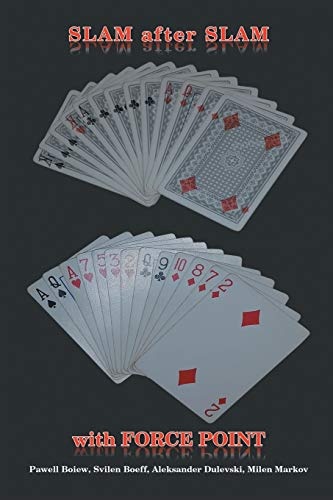
Slam after Slam with Force Point
Brand: WoB
Category: Sporting Goods > Athletics > Basketball > Basketball Training Aids > Basketball Dribble Goggles